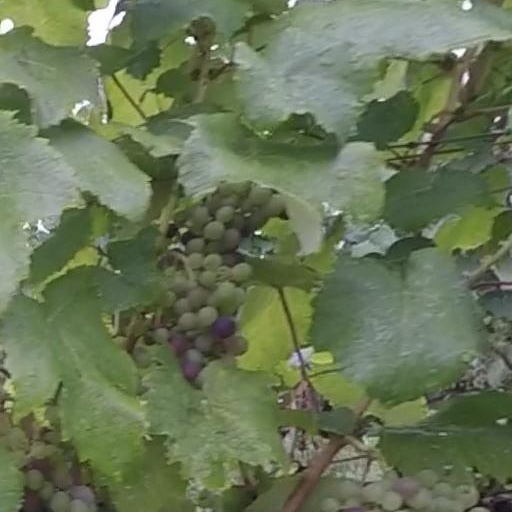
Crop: grape